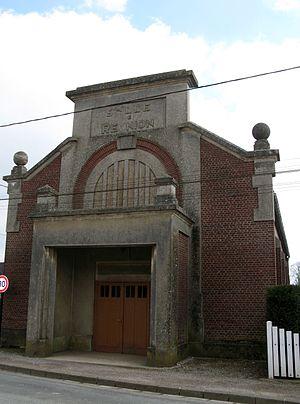
Acheux-en-Amiénois est une commune française située dans le département de la Somme en région Hauts-de-France.